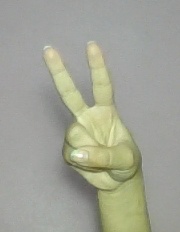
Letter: taa